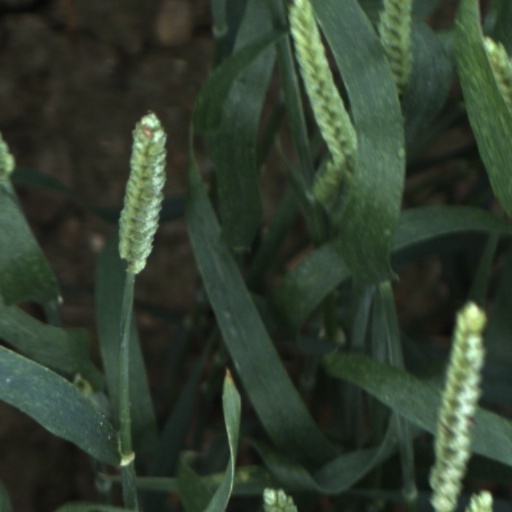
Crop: wheat